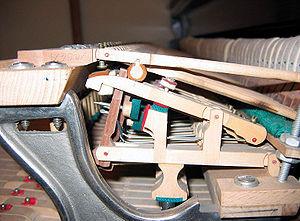
Mécanisme d'un piano (légende en anglais). Polski: Pianino - mechanizm angielski.